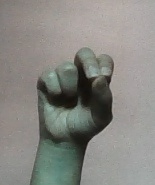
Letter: gaaf